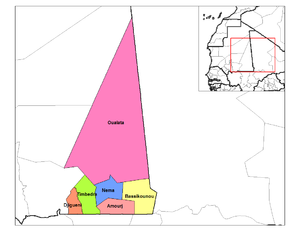
Le département de Bassikounou est l'un des six départements de la région de Hodh Ech Chargui en Mauritanie.
Le département d'Amourj est l'un des six départements de la région de Hodh Ech Chargui en Mauritanie.
Le département de Djiguenni est l'un des six départements de la région de Hodh Ech Chargui en Mauritanie.
Le département d'Oualata est l'un des six départements de la région de Hodh Ech Chargui en Mauritanie.
Le département de Timbedra est l'un des six départements de la région de Hodh Ech Chargui en Mauritanie.
Le département de Néma est l'un des six départements de la région de Hodh Ech Chargui en Mauritanie.